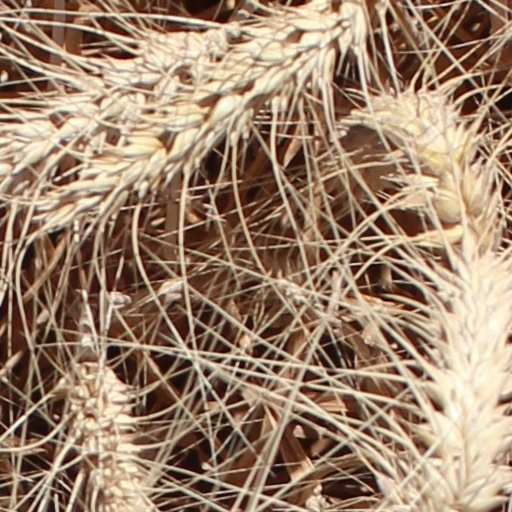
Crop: wheat